Tyrrell 012

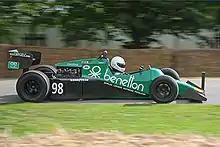
A -liveried 012 being demonstrated at the 2008 Goodwood Festival of Speed.

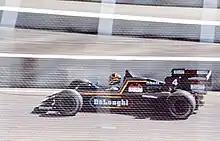
Stefan Bellof in a Tyrrell 012 at the 1984 Dallas Grand Prix.

Ken Tyrrell continued to use young, promising drivers in his team and helped develop their careers. Michele Alboreto, in his second year for the team, scored a point in the car's first race at Zandvoort.